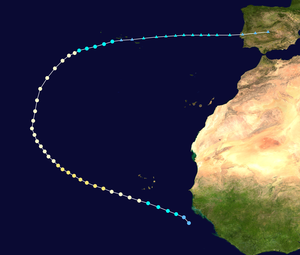
La saison cyclonique 1998 dans l'océan Atlantique nord devait commencer officiellement le 1ᵉʳ juin 1998 et se terminer le 30 novembre 1998, dates conventionnelles qui délimitent la période durant laquelle il est le plus probable qu'un cyclone tropical se forme. Elle commença en fait avec Alex se formant le 27 juillet et se termina avec Nicole qui se dissipa le 1ᵉʳ décembre. La saison fut particulièrement active du fait d'un puissant événement La Niña qui dura de l'été 1998 au printemps 2001. De plus, la chaleur accumulée par l’océan Atlantique nord lors de l’épisode El Niño de 1997 à 1998 ne s’était pas encore dissipée. Combinée au récent basculement de l’Oscillation atlantique multidécennale en phase positive, l’Atlantique disposait ainsi d’une belle réserve d’énergie.